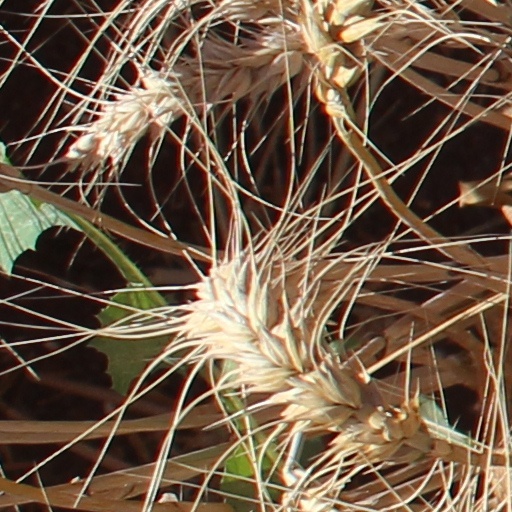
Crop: wheat